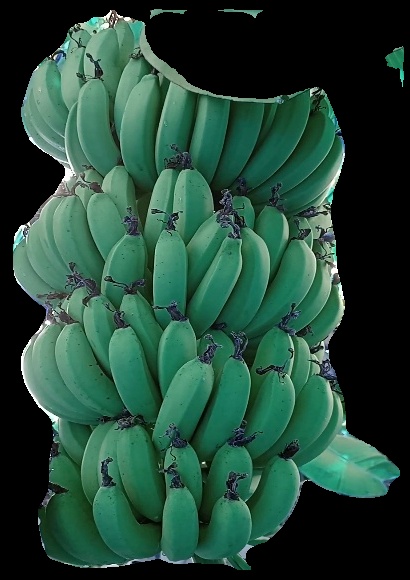
Variety: pachbale
Grade: grade1